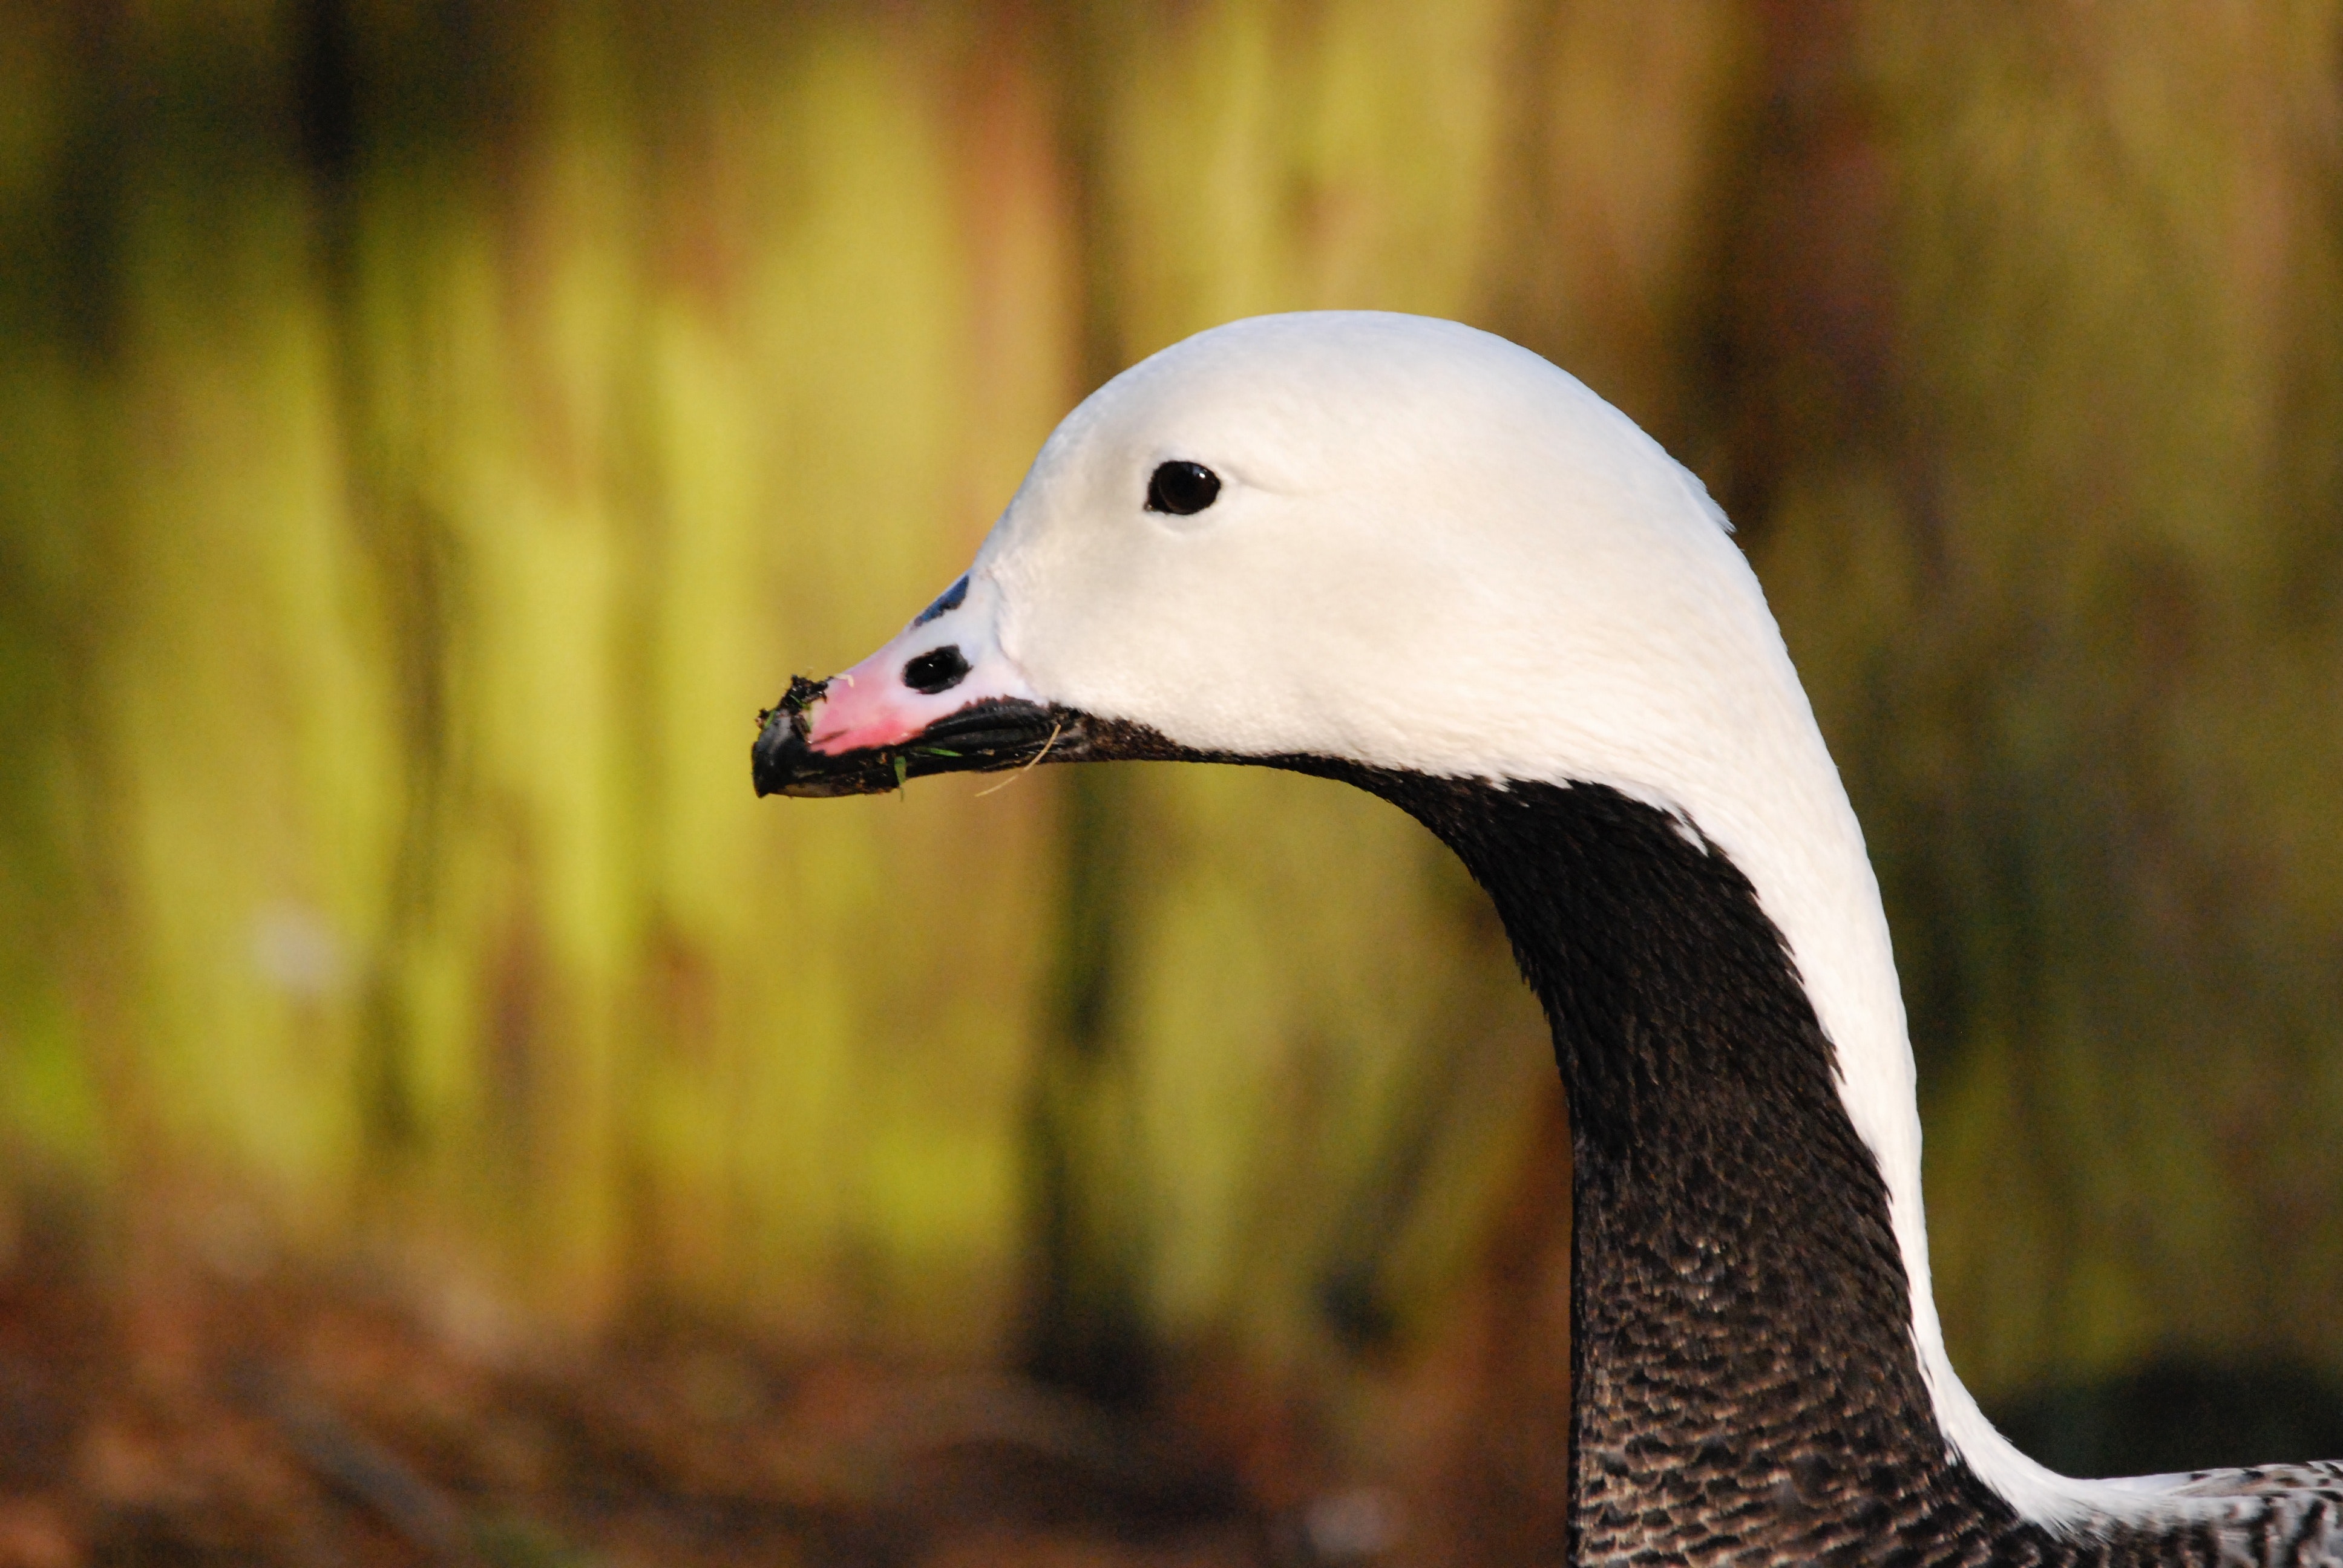
bird, vertebrate, beak, water bird, duck, ducks, geese and swans, goose, waterfowl, wildlife, grass, neck, tree, adaptation, plant, swan, livestock, feather